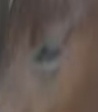
Face region: eyes (orbital_tightening_and_eye_area)
Pain indicator: obviously_present